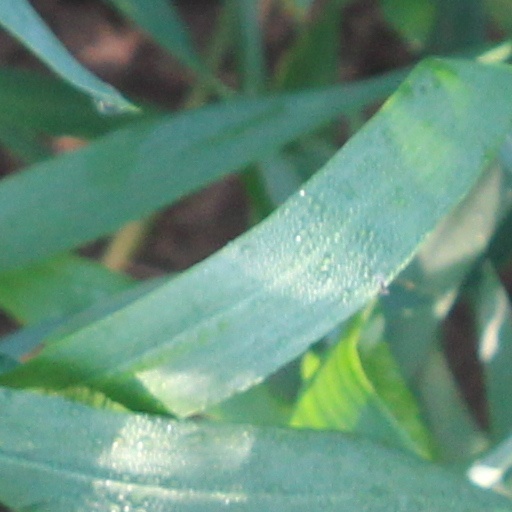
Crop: wheat